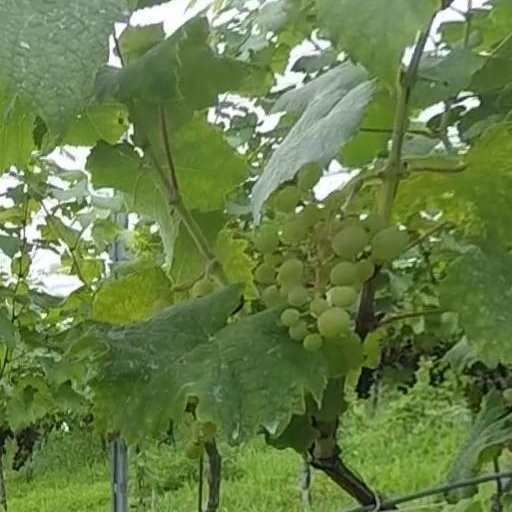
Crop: grape